Schuylkill Navy

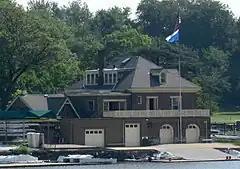
Fairmount Rowing Association

Established in 1877 and located at No. 2 Boathouse Row, Fairmount is on the National Register of Historic Places. Fairmount gained admission to the Schuylkill Navy in 1916 after it had been rejected for decades. In 1945 the boathouse underwent a huge expansion in which it merged with what was No. 3 on Boathouse Row to create the current Fairmount Rowing Association boathouse. Fairmount has called itself the "premiere club for Masters rowing in the mid-Atlantic region". Recently the club has produced several world class rowers. The club is currently coached by Ahsan Iqbal and is affiliated with La Salle University and Episcopal Academy.